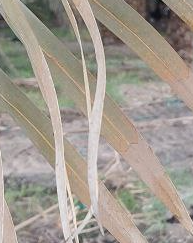
Label: Magnesium Deficiency